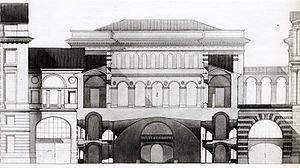
Le Petit Ermitage est un monument architectural qui fait partie du complexe du Musée de l'Ermitage à Saint-Pétersbourg. Il est construit durant les années 1764 à 1775, par les architectes Jean-Baptiste Vallin de La Mothe et Georg Friedrich Veldten. Le bâtiment donne sur le Quai du Palais et la Rue Millionnaïa et fait le lien entre le Palais d'Hiver baroque et les édifices de style classique : Grand Ermitage et Nouvel Ermitage. Son nom de Petit Ermitage lui est donné parce que Catherine II y organisait des spectacles et des divertissements, alors que les autres bâtiments servaient de salles d'expositions pour les musées.